Oracabessa

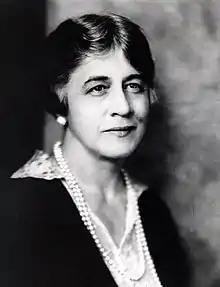
Ruth Bryan Owen

Phillippo successfully demonstrated that the Free Village concept worked and that it represented a great opportunity for a community to be self-sufficient. The Oracabessa farmers' market, which still operates today, was the first such market in Jamaica to be owned and operated by former slaves. Within a few years, an entire socio-economic system had developed, and a vibrant fishing and agricultural community was born. Oracabessa and the parish of St. Mary were largely left alone by the planter elite, but a series of devastating hurricanes and floods at the end of the 19th century brought an end to Oracabessa's brief success as an independent, self-sufficient community.